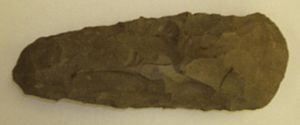
Ældre stenalder
Økse fra ældre stenalder.
Ældre stenalder er en del af jægerstenalderen. Ældre stenalder kaldes også Mesolitikum, mesolitisk tid eller mellemstenalder og spænder i Danmark ca. over 8.900 f.Kr. – 3.900 f.Kr. Ældre stenalder er en tid mellem den ældste stenalder og yngre stenalder.